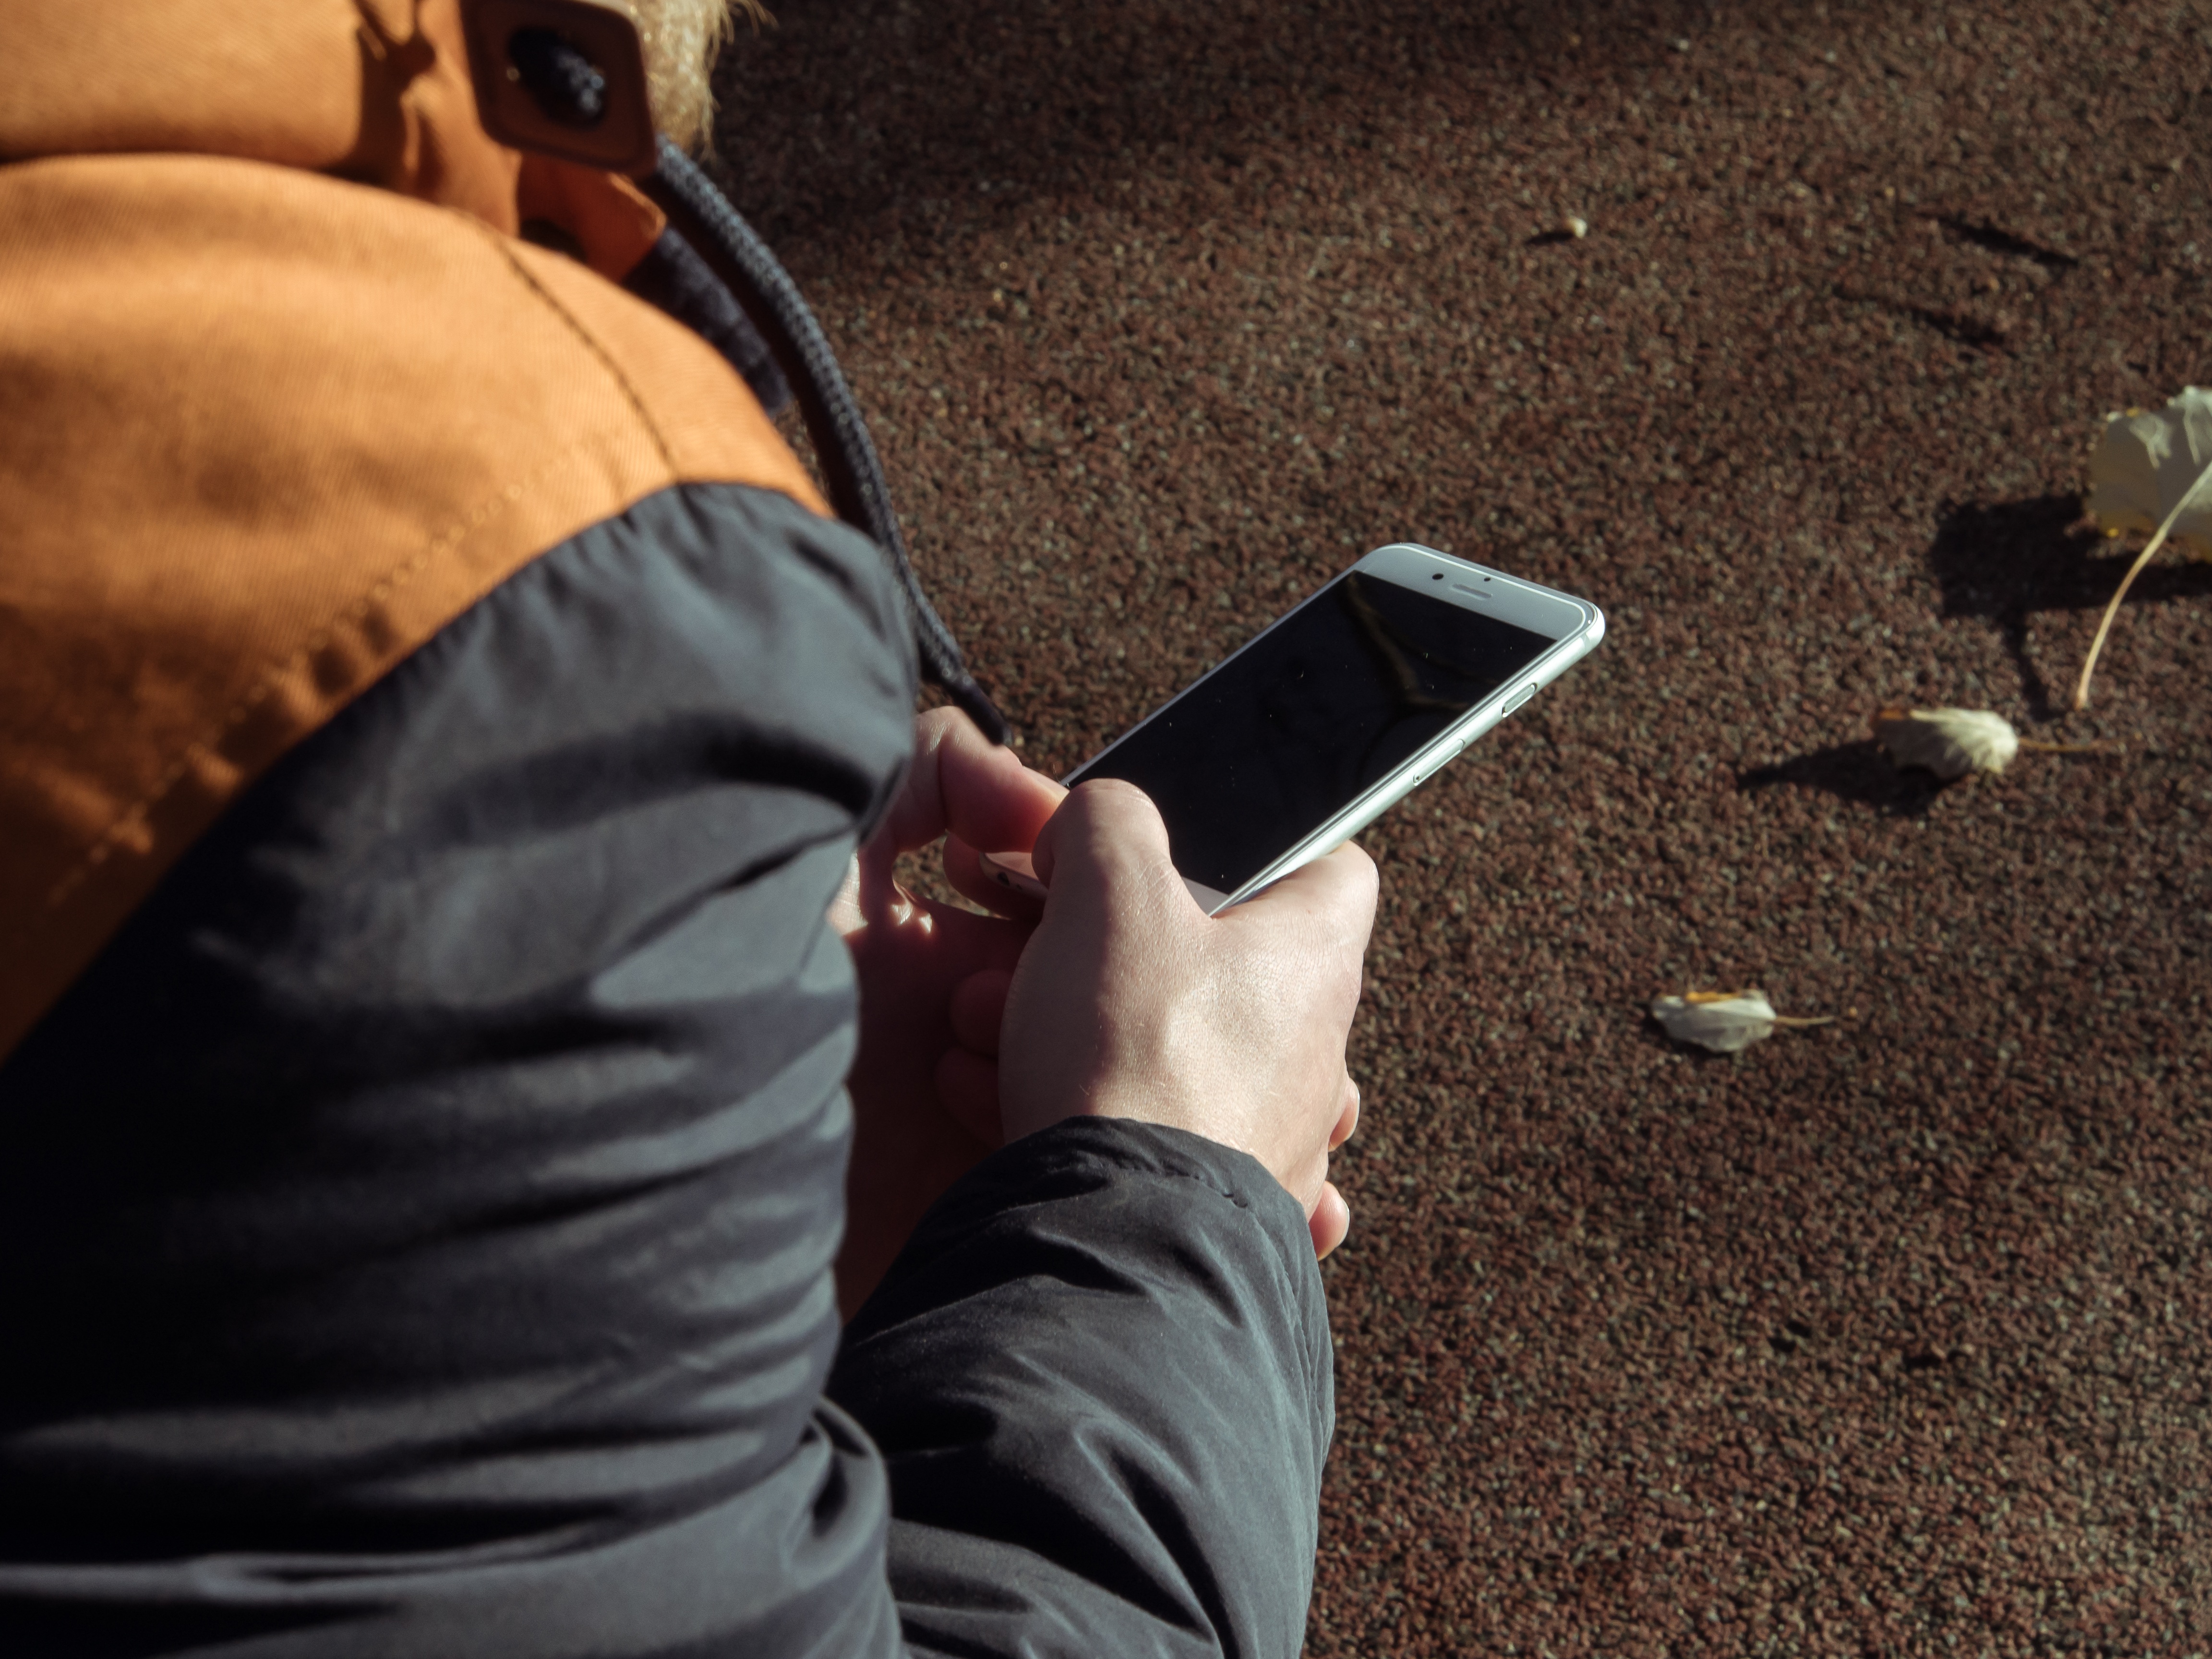
iphone, smartphone, mobile, writing, hand, screen, apple, man, nature, outdoor, person, people, sun, technology, white, fall, boy, male, guy, young, touch, tablet, autumn, park, communication, student, yellow, lifestyle, modern, electronic, device, sunny, display, digital, new, image, 6s, plus, attractive, smart, apple computer